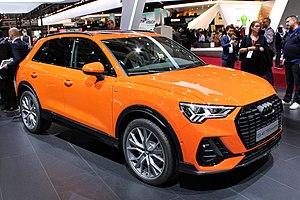
L'édition 2018 du Mondial de l'automobile de Paris est un salon international de l'automobile, qui se tient du 4 au 14 octobre 2018 au Parc des expositions de la porte de Versailles, à Paris en France, avec pour thème « Les plus belles routes du Monde ». Il intègre cette année le Mondial Paris Motor Show avec le Mondial de la Moto, et deviendra en 2020 le Paris Motion Festival.